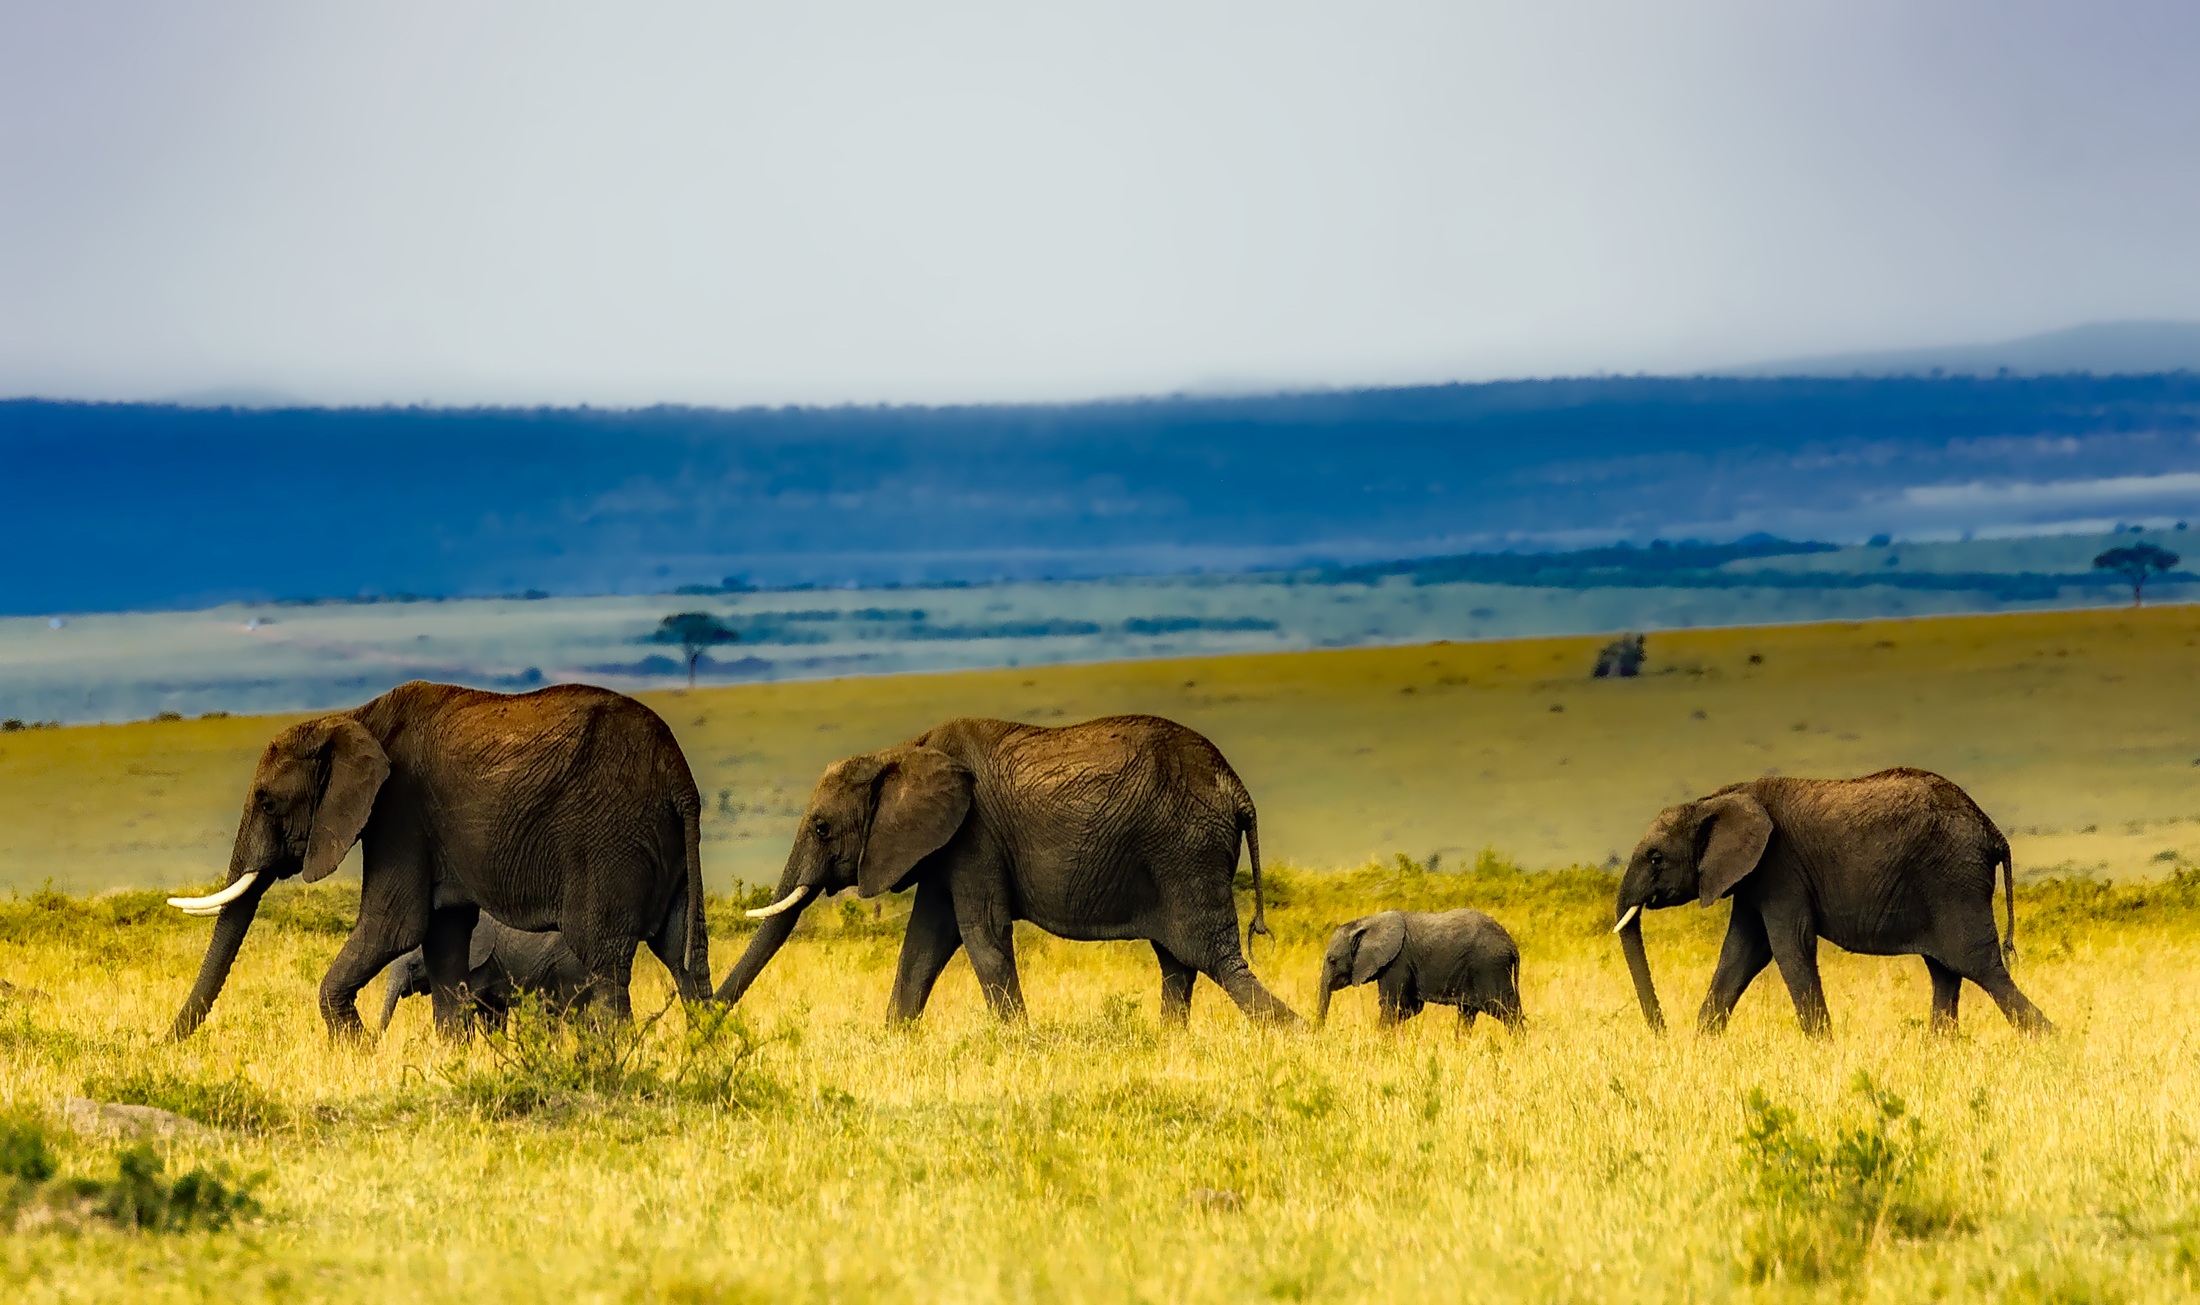
landscape, nature, grass, wilderness, walking, prairie, countryside, adventure, panorama, travel, wildlife, herd, grazing, africa, mammal, baby, fauna, savanna, plain, elephant, outdoors, hdr, savannah, grassland, safari, ecosystem, elephants, indian elephant, african elephant, cattle like mammal, elephants and mammoths